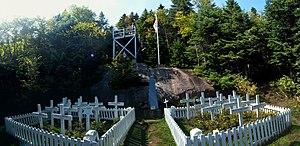
Débris d'écrasement du Liberator III, Saint-Donat
L’écrasement du Consolidated Liberator III à Saint-Donat en 1943 est une tragédie aérienne qui a couté la vie à 24 personnes et reste à ce jour le pire accident de l’histoire de l’Aviation royale canadienne.